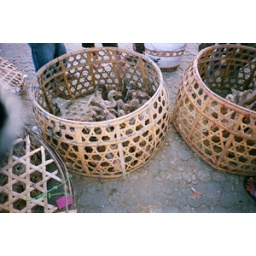
Farmers in Payangan - Ubud bring their ducks, hen or pig to the market in early morning .